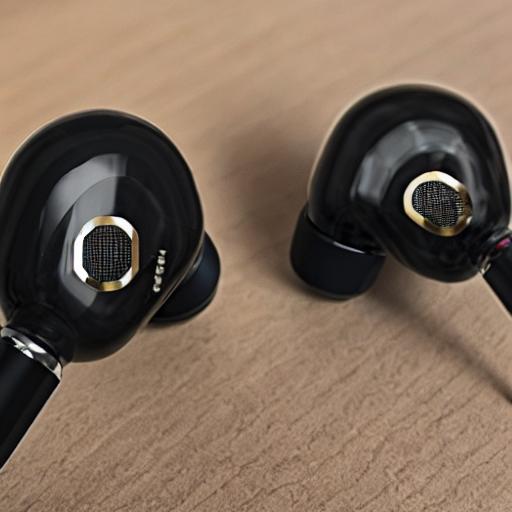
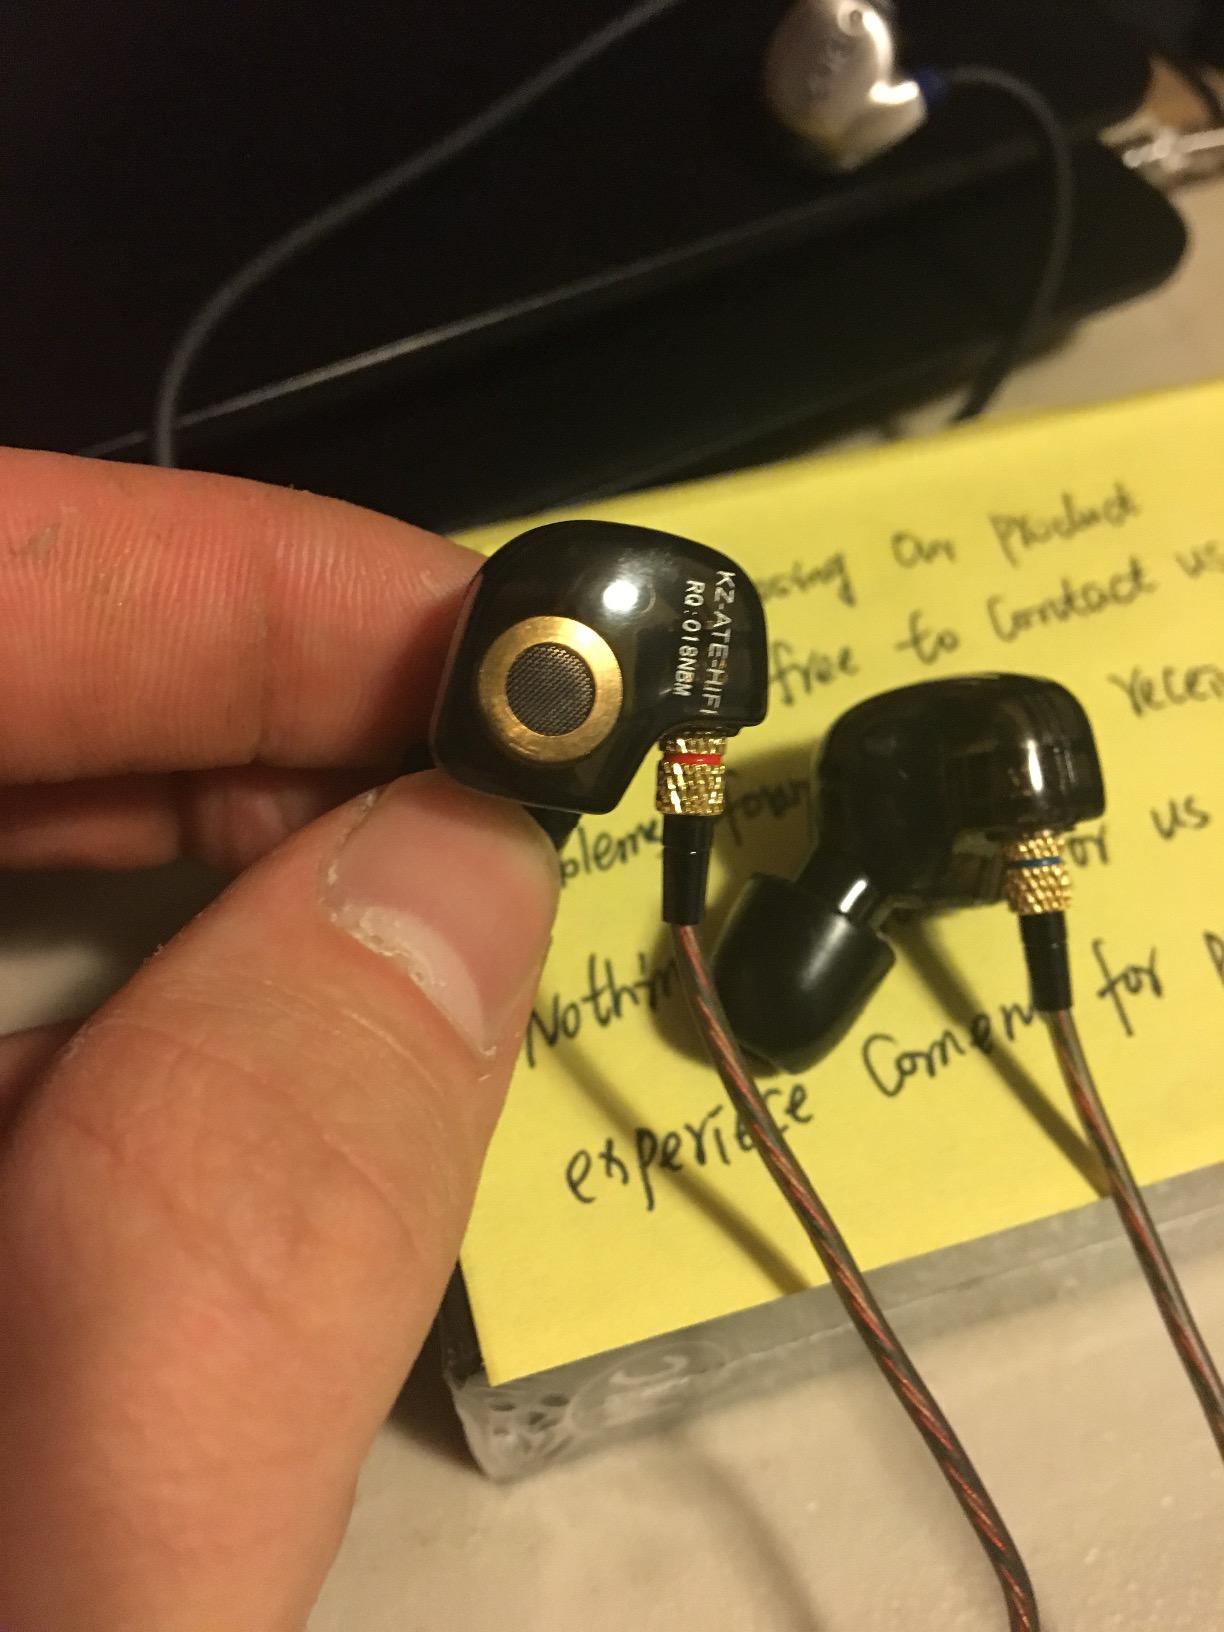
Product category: headphones
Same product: no